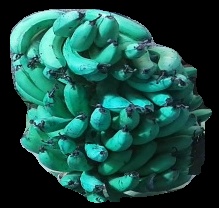
Variety: pachbale
Grade: grade3